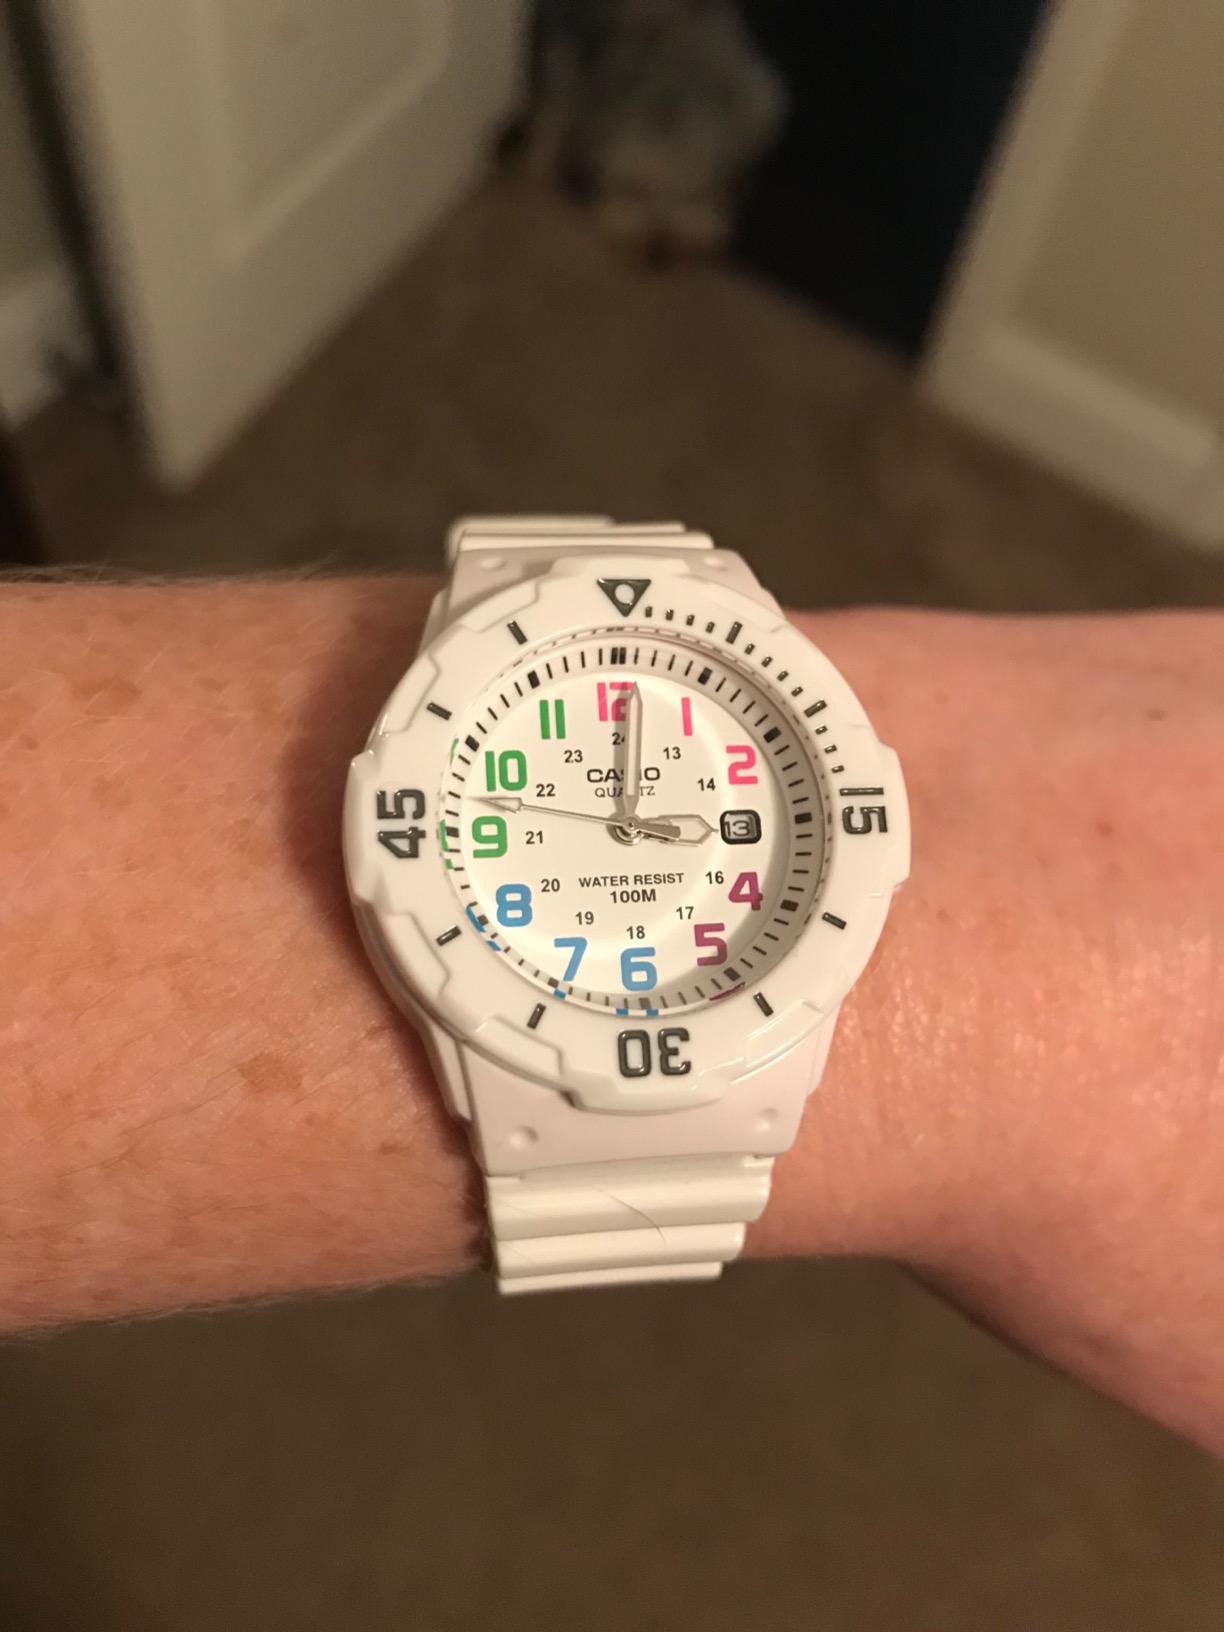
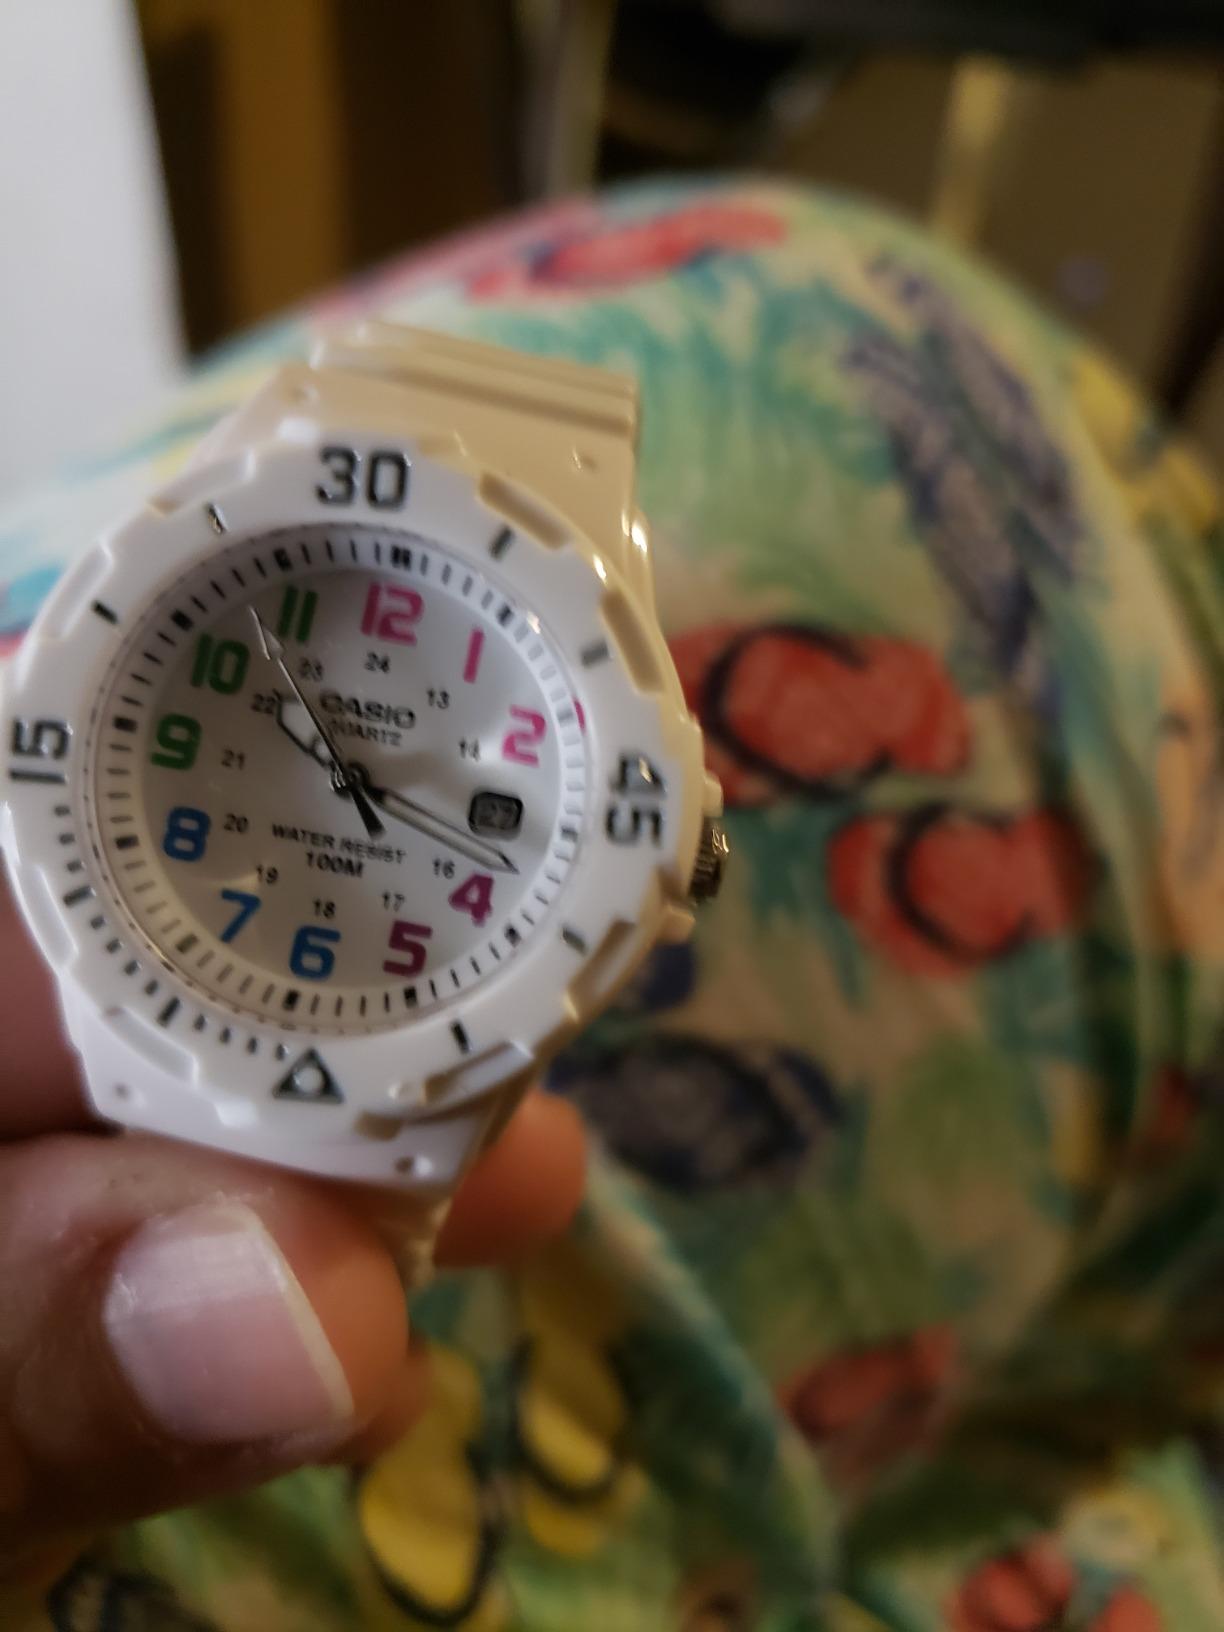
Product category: accessories_watch
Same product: yes